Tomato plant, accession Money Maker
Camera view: horizontal (90 deg, fisheye); turntable rotation: 90 degrees
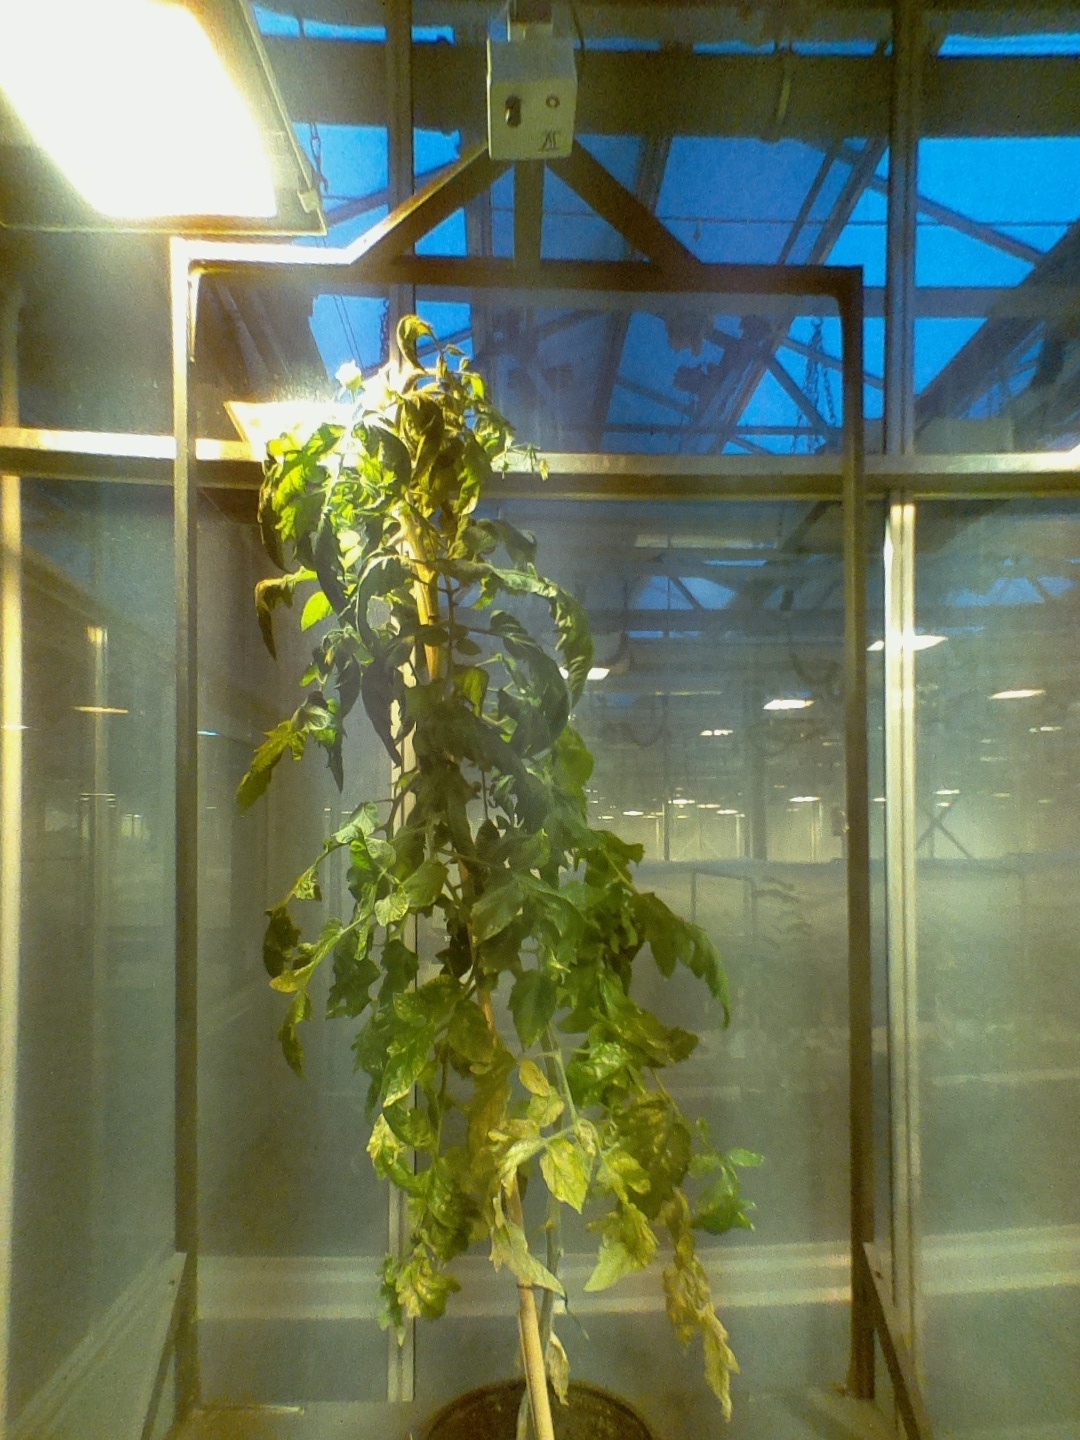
BBCH growth stage 72: 20%-30% of final fruit size